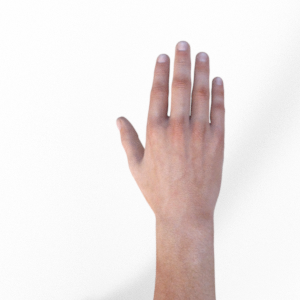
Label: paper